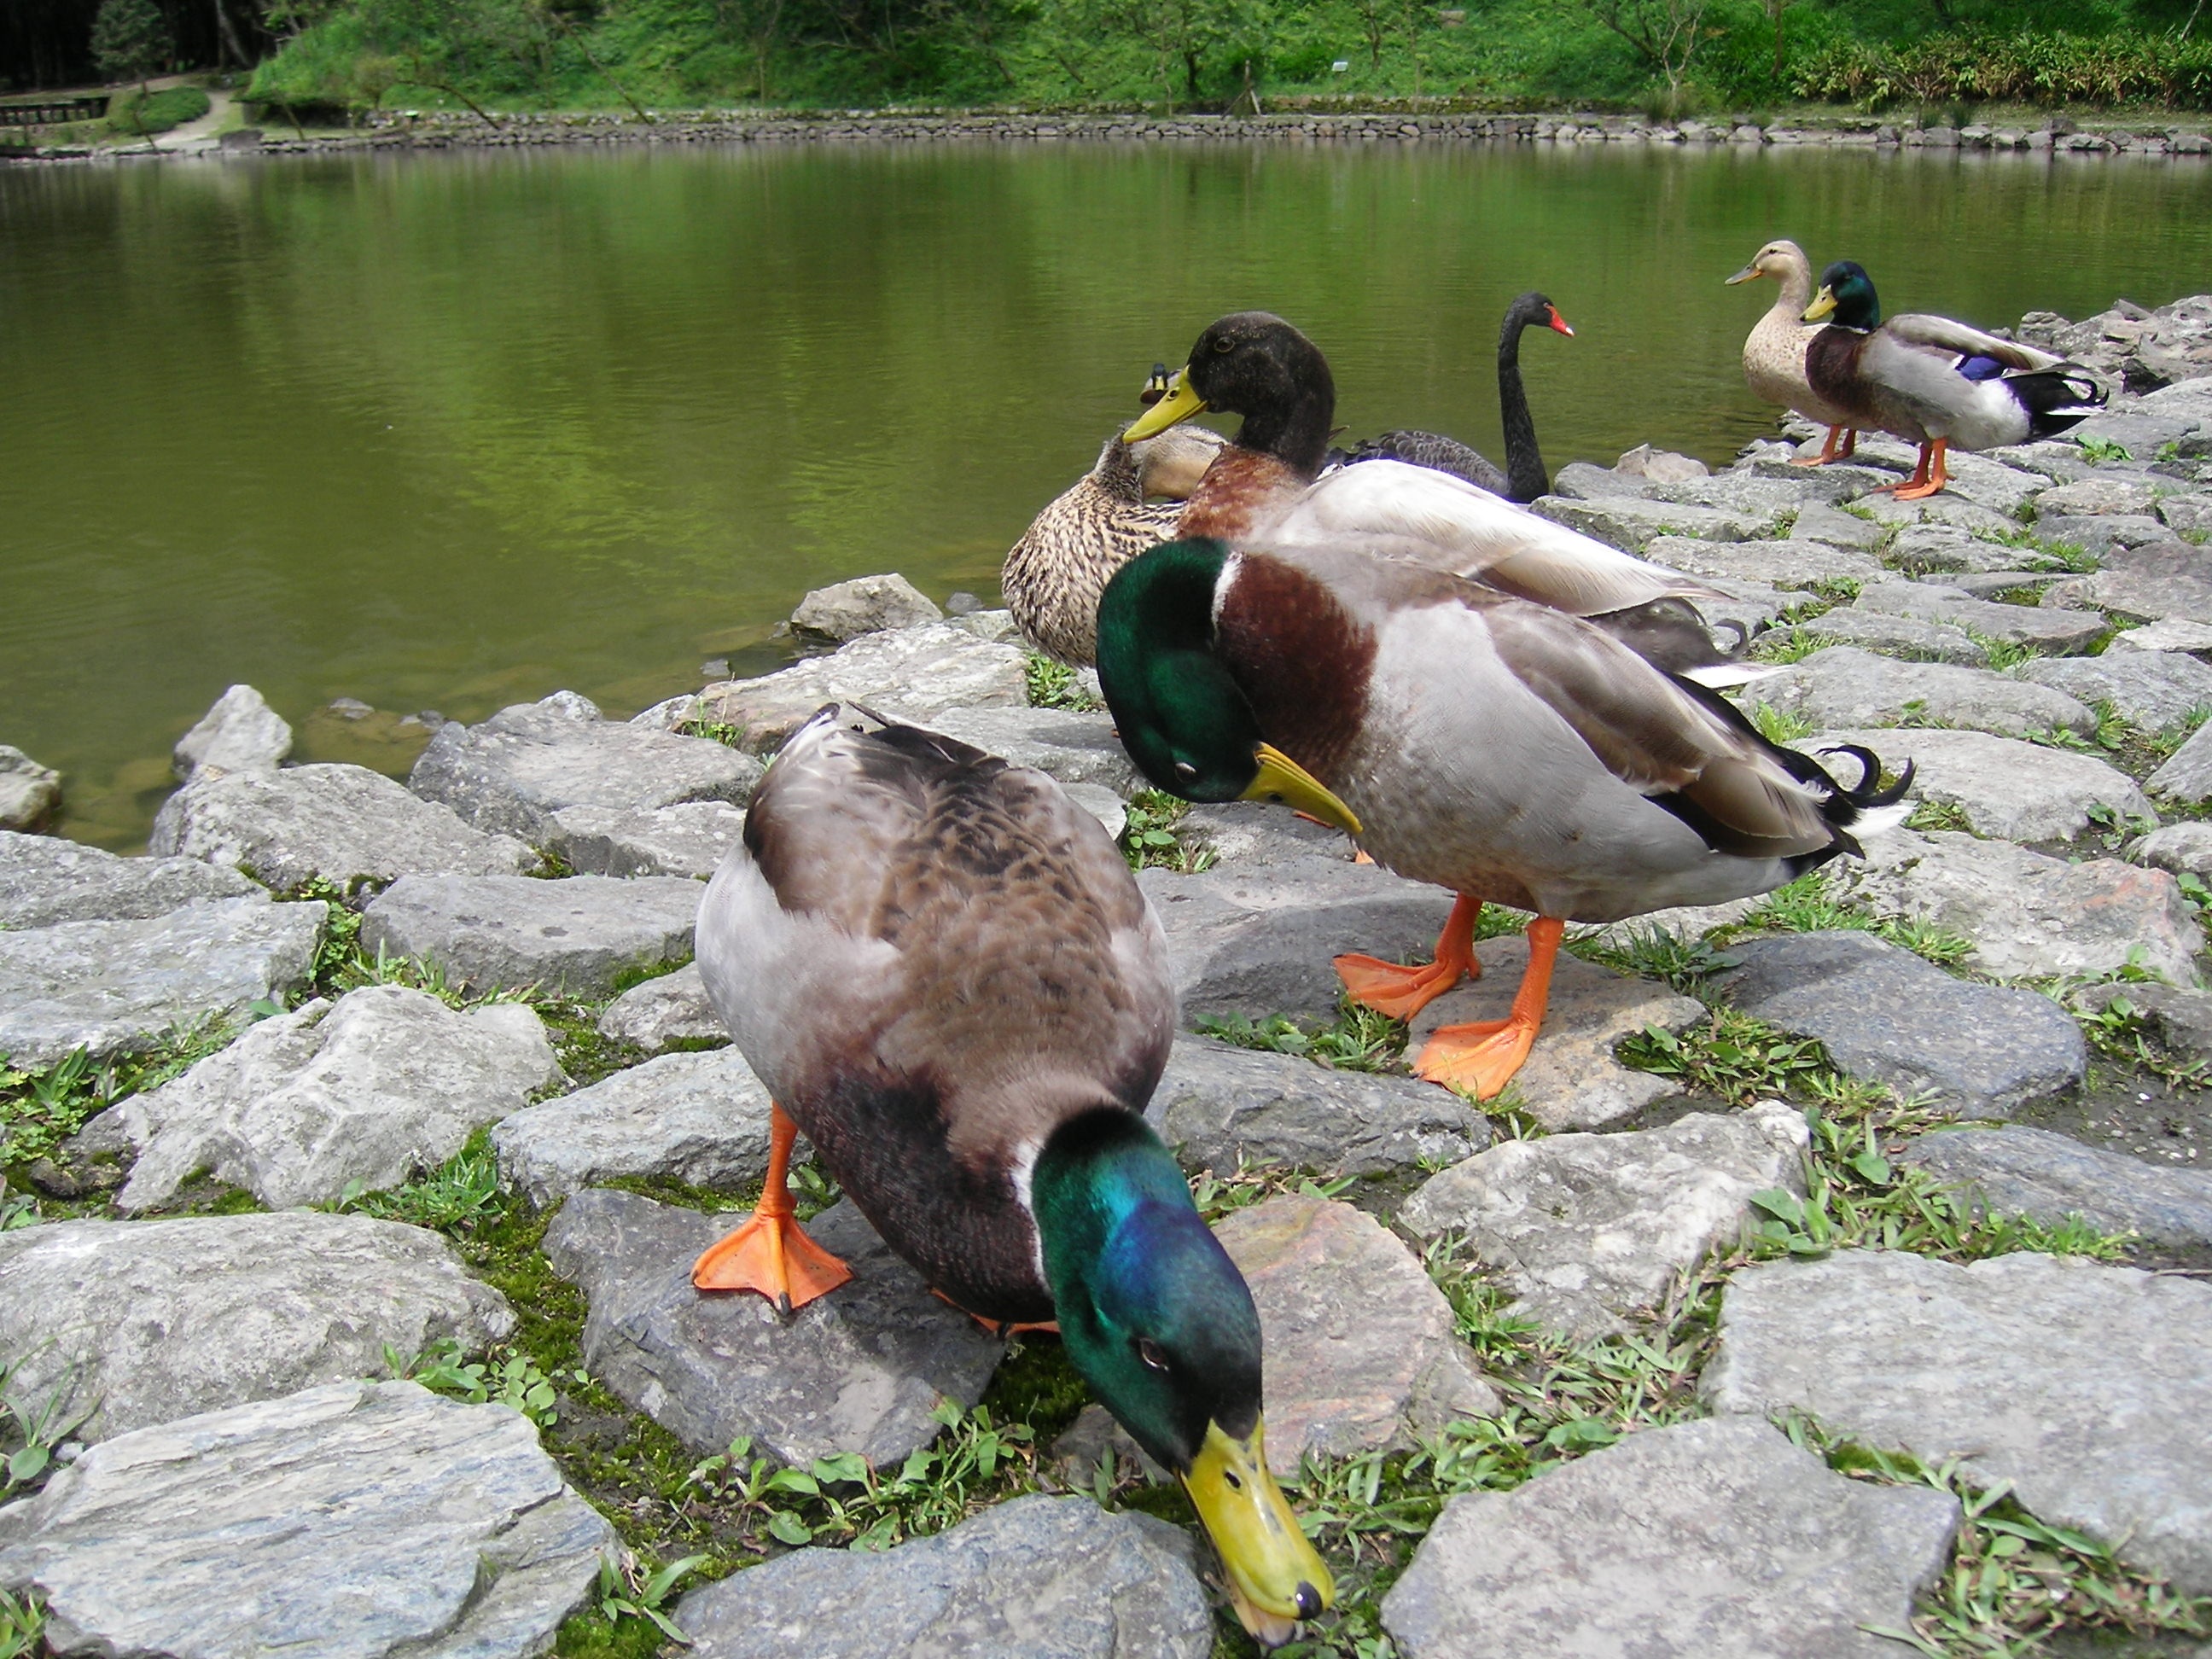
landscape, bird, lake, stone, pond, wildlife, pet, fauna, duck, goose, vertebrate, waterfowl, water bird, mallard, duck child, shui bian, ducks geese and swans